Peru

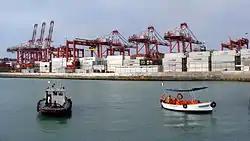
Port of Callao

Peru is a unitary semi-presidential republic with a multi-party system. The country has maintained a liberal democratic system under its 1993 Constitution, which replaced a constitution that leaned the government to a federation to authorize more power to the president. It is also a unitary republic, in which the central government holds the most power and can create administrative divisions. The Peruvian system of government combines elements derived from the political systems of the United States (a written constitution, an autonomous Supreme court, and a presidential system) and the People's Republic of China (a unicameral congress, a premier and ministry system).